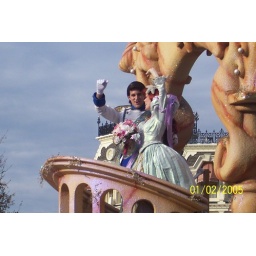
Taken during the 3:00 parade by the main street train station